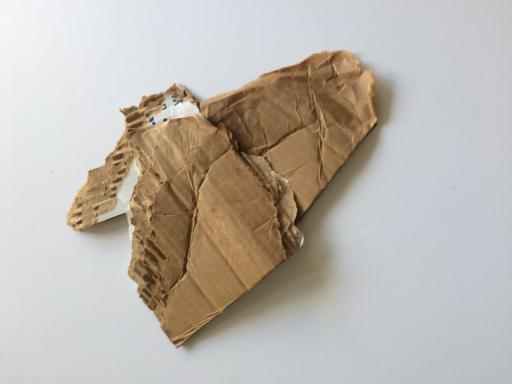
Label: cardboard